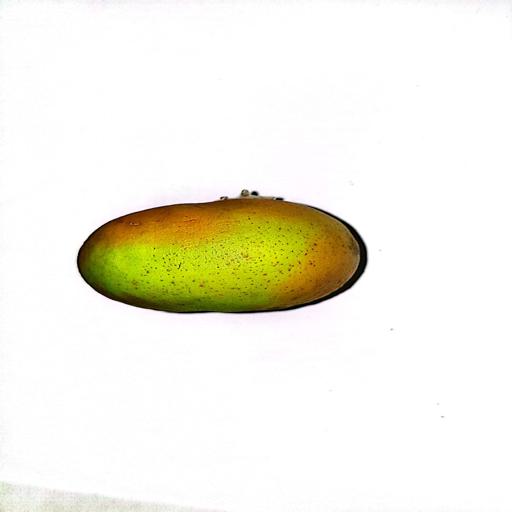
Label: healthy